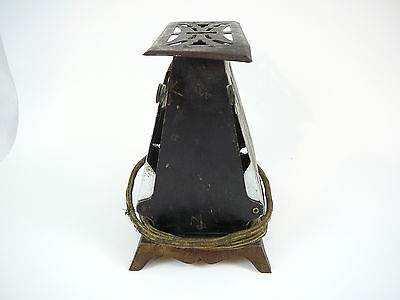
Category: toaster